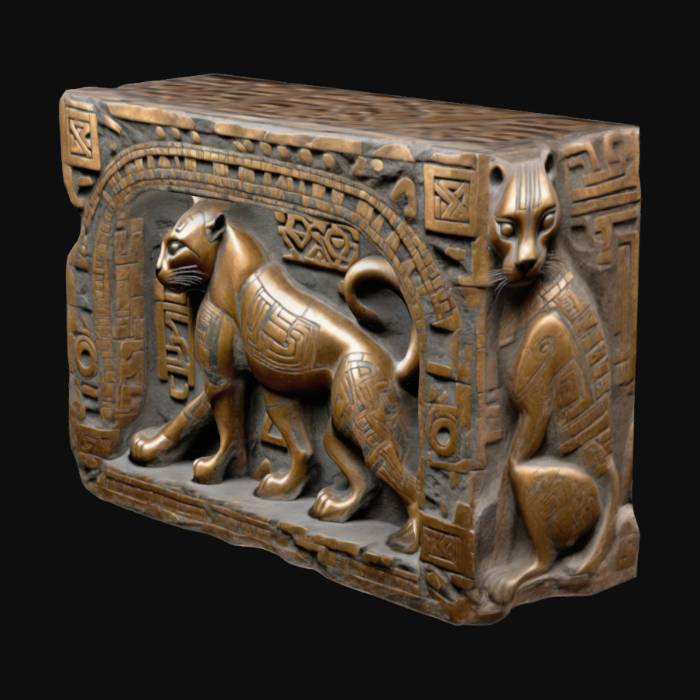
미적 점수 (1~10점): 7